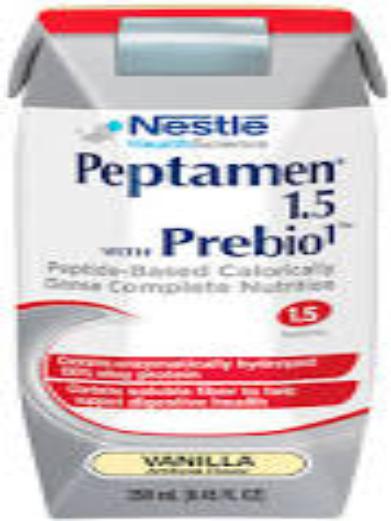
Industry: Food